So It's Come to This: A Simpsons Clip Show

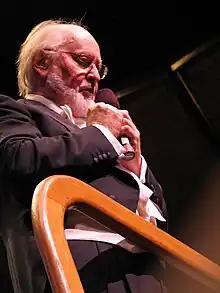
John Williams's theme from "Raiders of the Lost Ark" plays throughout the scene in which Bart steals Homer's penny jar.

Grandpa's line to Homer, "The world was never meant for one as beautiful as you" is from the song "Vincent" by Don McLean. The scene where Barney attempts to smother Homer with a pillow and breaks a hospital window with a water fountain is a parody of the final scene in Miloš Forman's 1975 film "One Flew Over the Cuckoo's Nest". Professor Frink's suggestion of shrinking a crew of men to microscopic size and sending them into Homer in a small submarine is a reference to Richard Fleischer's 1966 film "Fantastic Voyage". There are also many cultural references in the clips from previous episodes. The clip of Homer picking up Marge and carrying her off in his arms into the distance is a reference to the theme of the 1982 film, "An Officer and a Gentleman". Bart stealing Homer's penny jar and trying to escape is an almost shot-for-shot parody of the opening sequence in the 1981 film, "Raiders of the Lost Ark", while John Williams's "Raiders March" plays throughout. The scene in which Maggie hits Homer over the head with a mallet is an extensive parody of the shower scene from "Psycho"; the music and camera angles are almost identical.